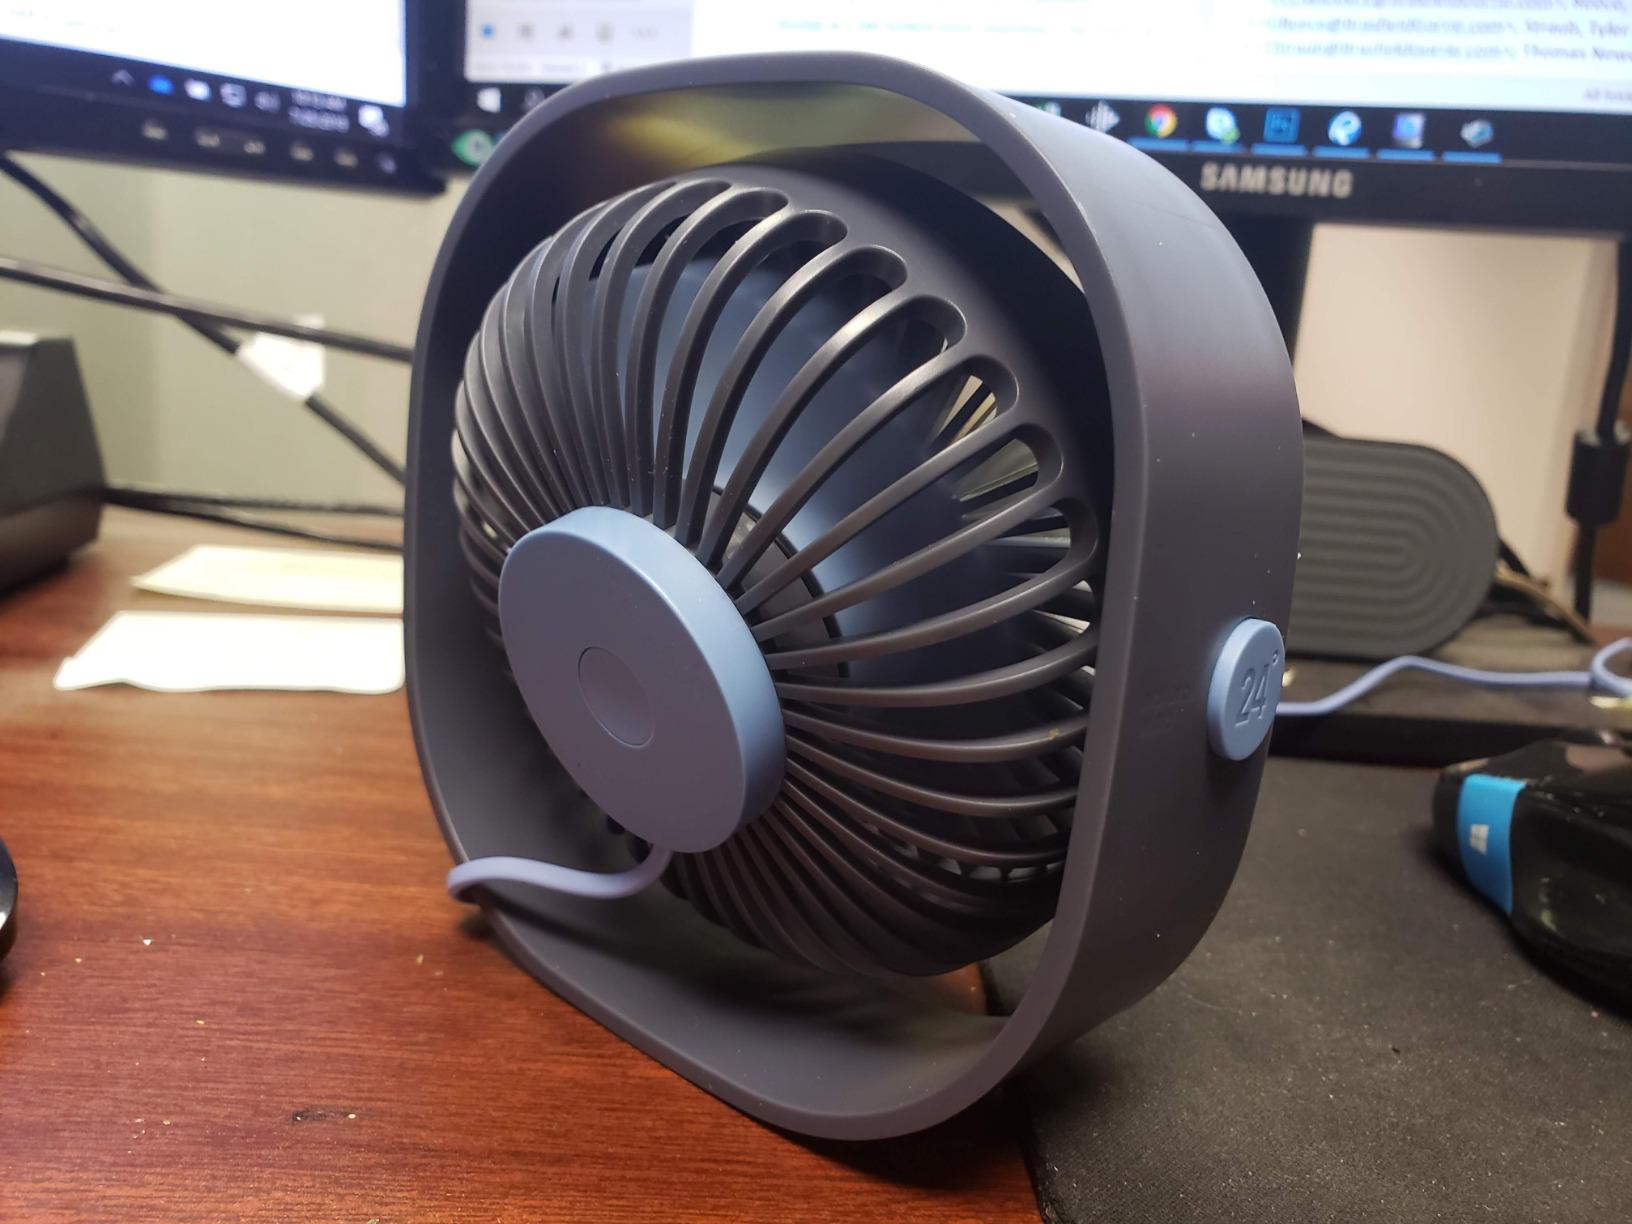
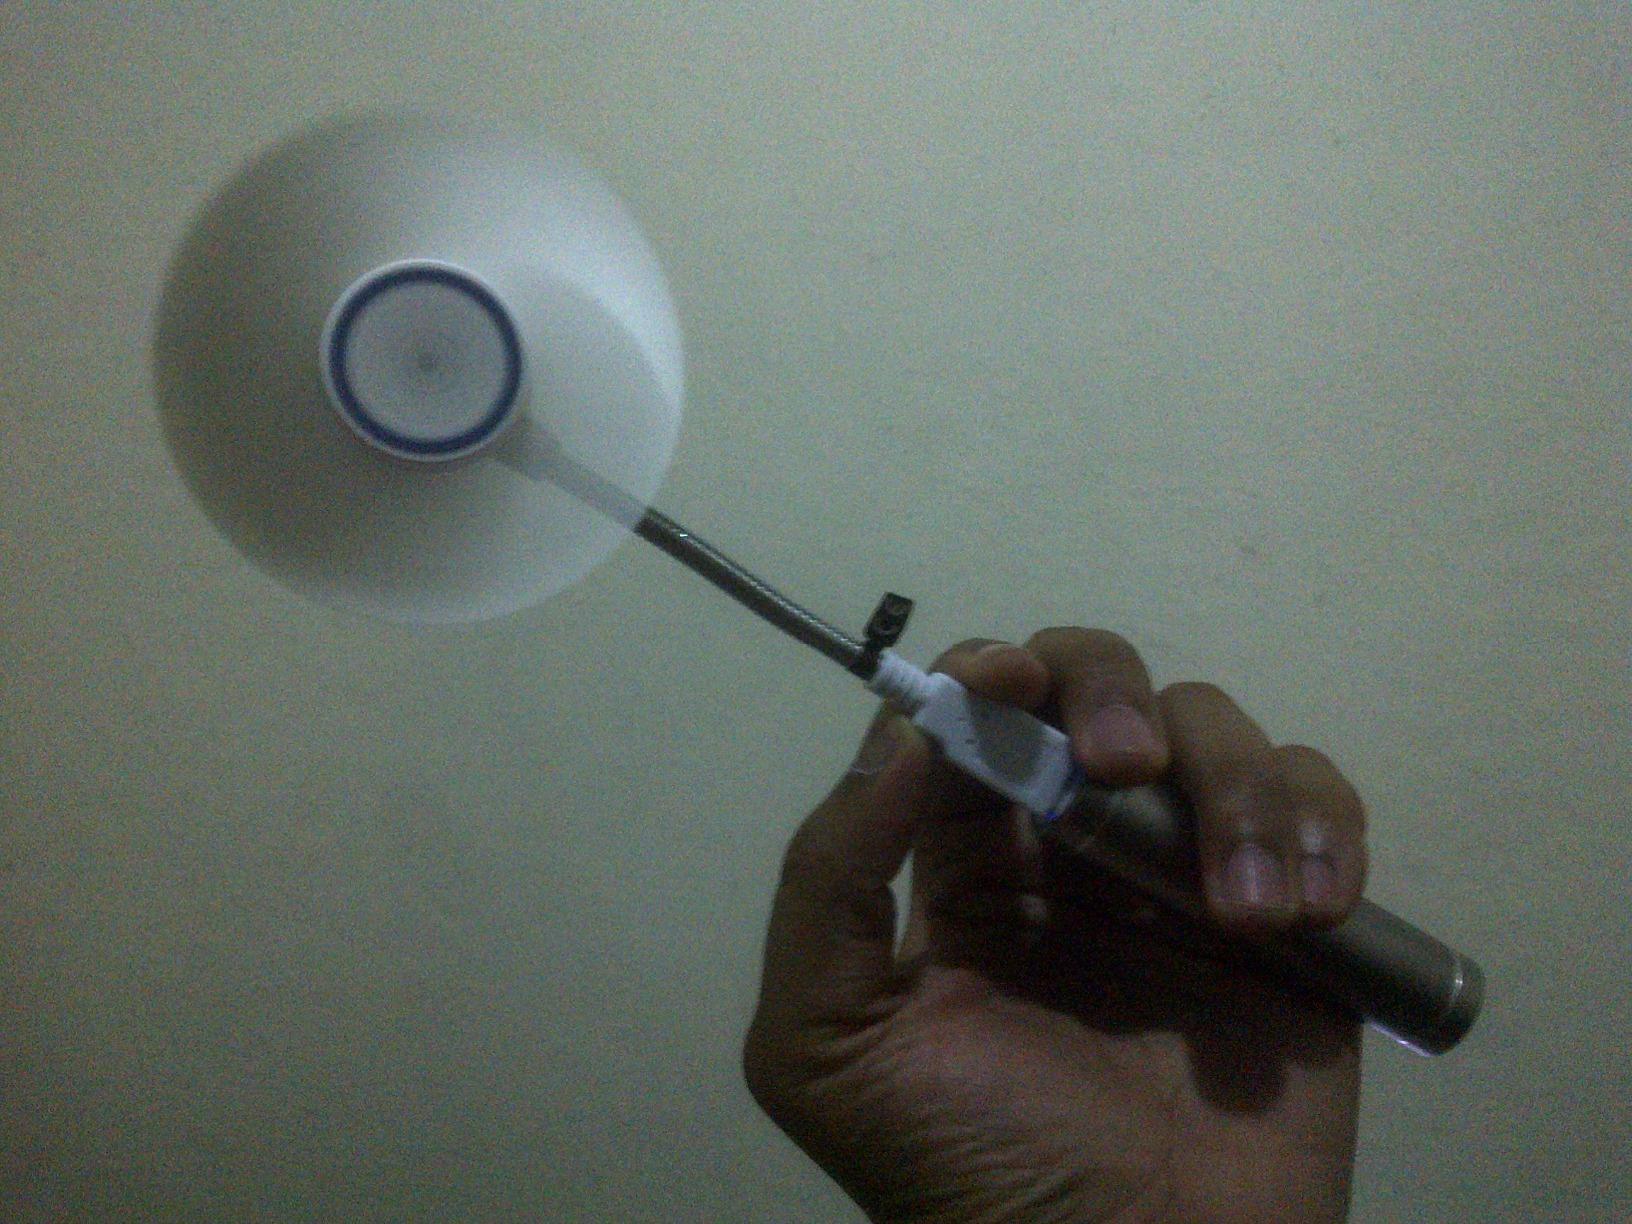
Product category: fan
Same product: no